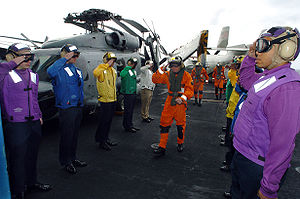
Hangarskib / Farvede jakker
Dækspersonale på et amerikansk hangarskib, med forskelligt farvede jakker
Et hangarskib er et militært fartøj, hvis væsentligste funktion er at være base for en flystyrke. Hangarskibe indgår normalt i en større gruppe af krigsskibe, som muliggør at et land kan anvende en militær flystyrke over store afstande uden at være afhængig af lokale landbaserede baser. Hangarskibe er normalt de største skibe som indgår i et lands flådestyrke.